EKCO

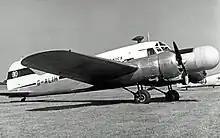
Ekco Electronics Avro Anson XI at Blackbushe Airport in 1954, the company's trademark on its tail

It is estimated that by 1945 EKCO had over 8,000 people working for it across various sites making mains and portable TVs, mains and portable radios, radiograms, tape recorders, car radios, electric heaters, and electric blankets. In 1947, the company introduced the Wireless Set No. 88 VHF man-pack transceiver for use by the British Army.